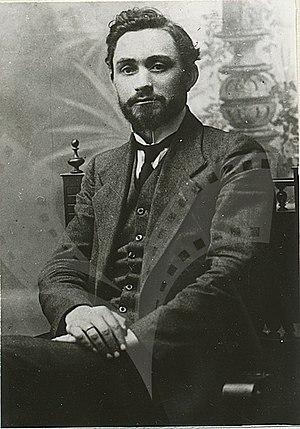
Georgi Mikhailov Dimitrov, né le 18 juin 1882 dans le village de Kovatchevtsi près de Pernik et mort le 2 juillet 1949 au sanatorium de Barvikha près de Moscou, est un homme d'État bulgare. Il est président du Conseil des ministres de la République populaire de Bulgarie du 23 novembre 1946 à sa mort.